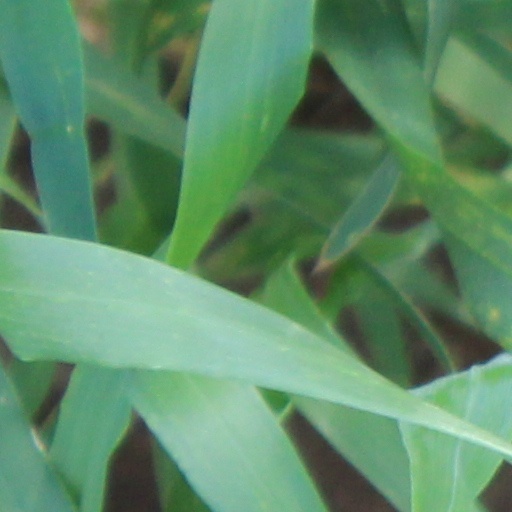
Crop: wheat